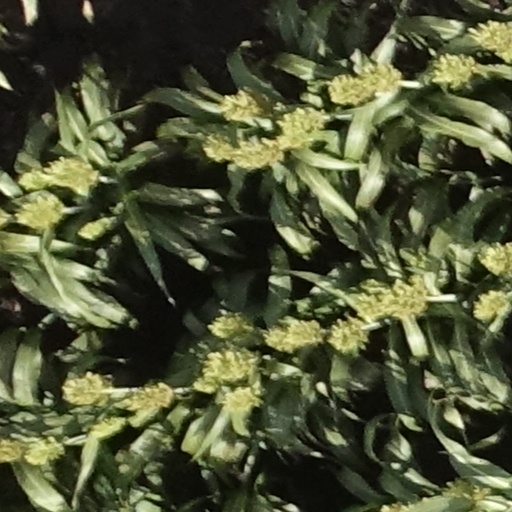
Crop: sorghum